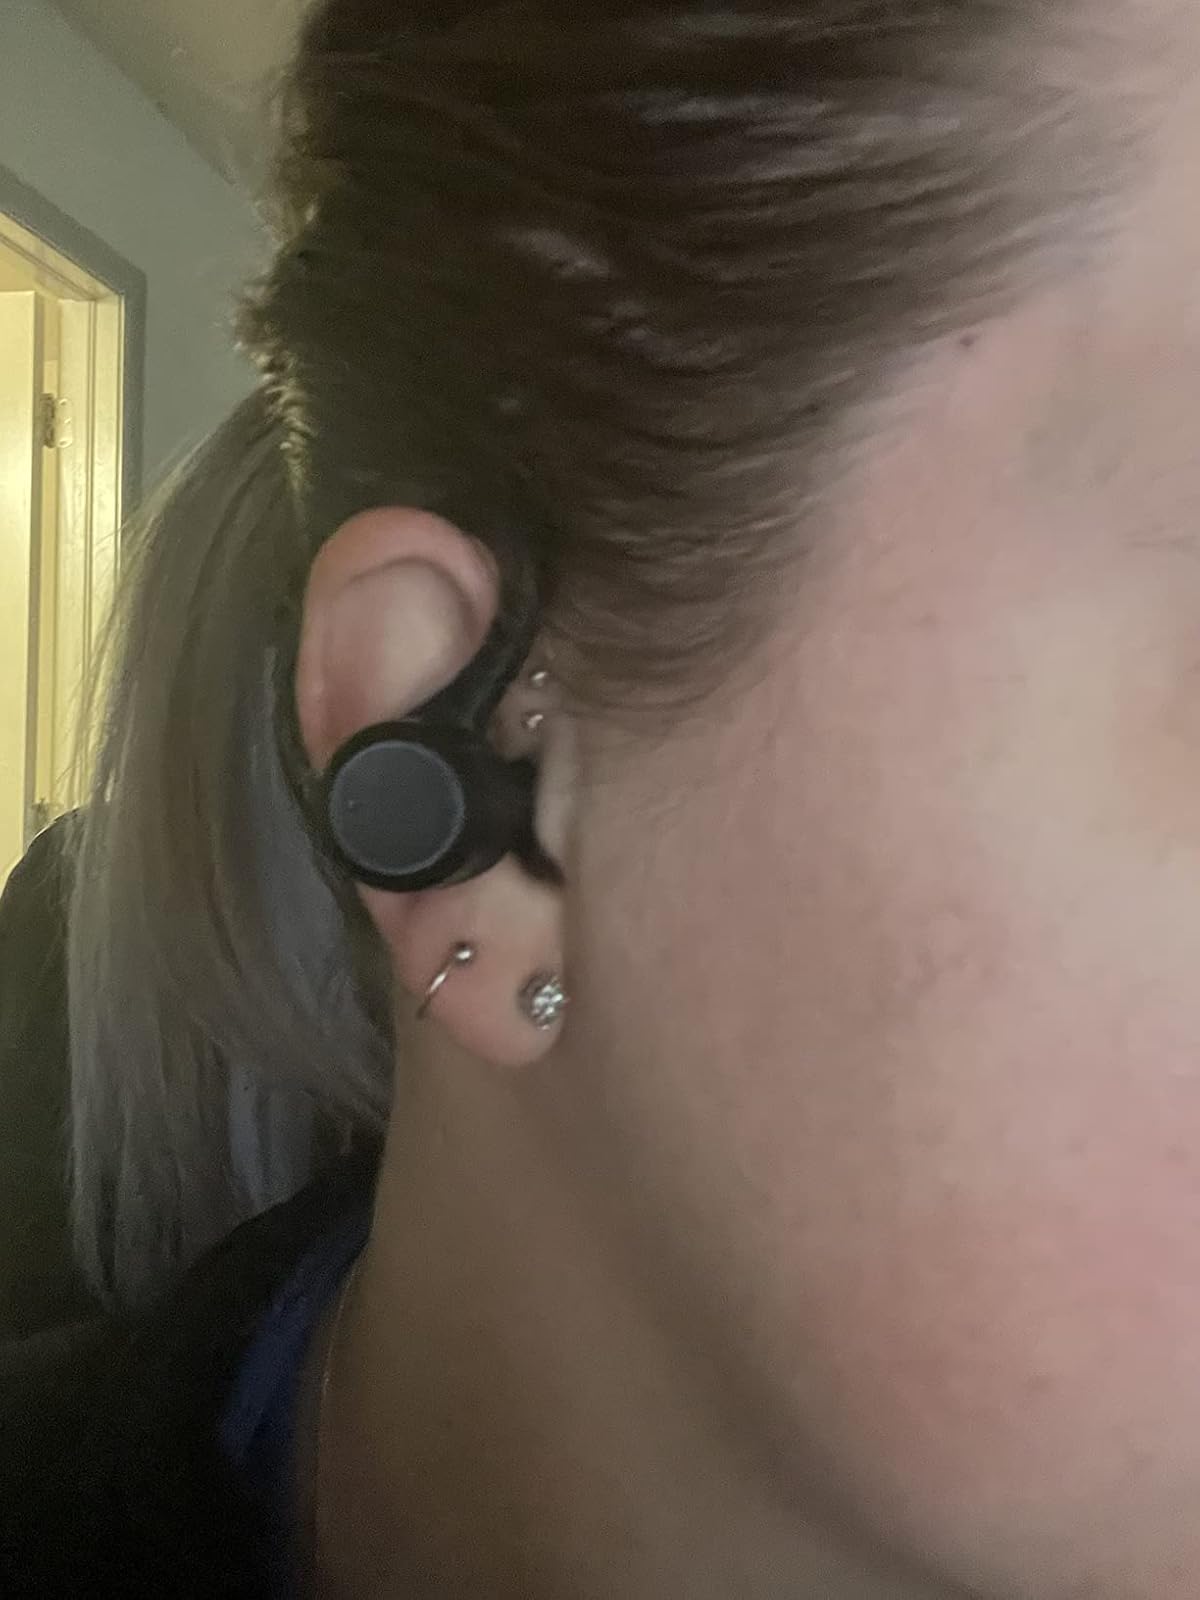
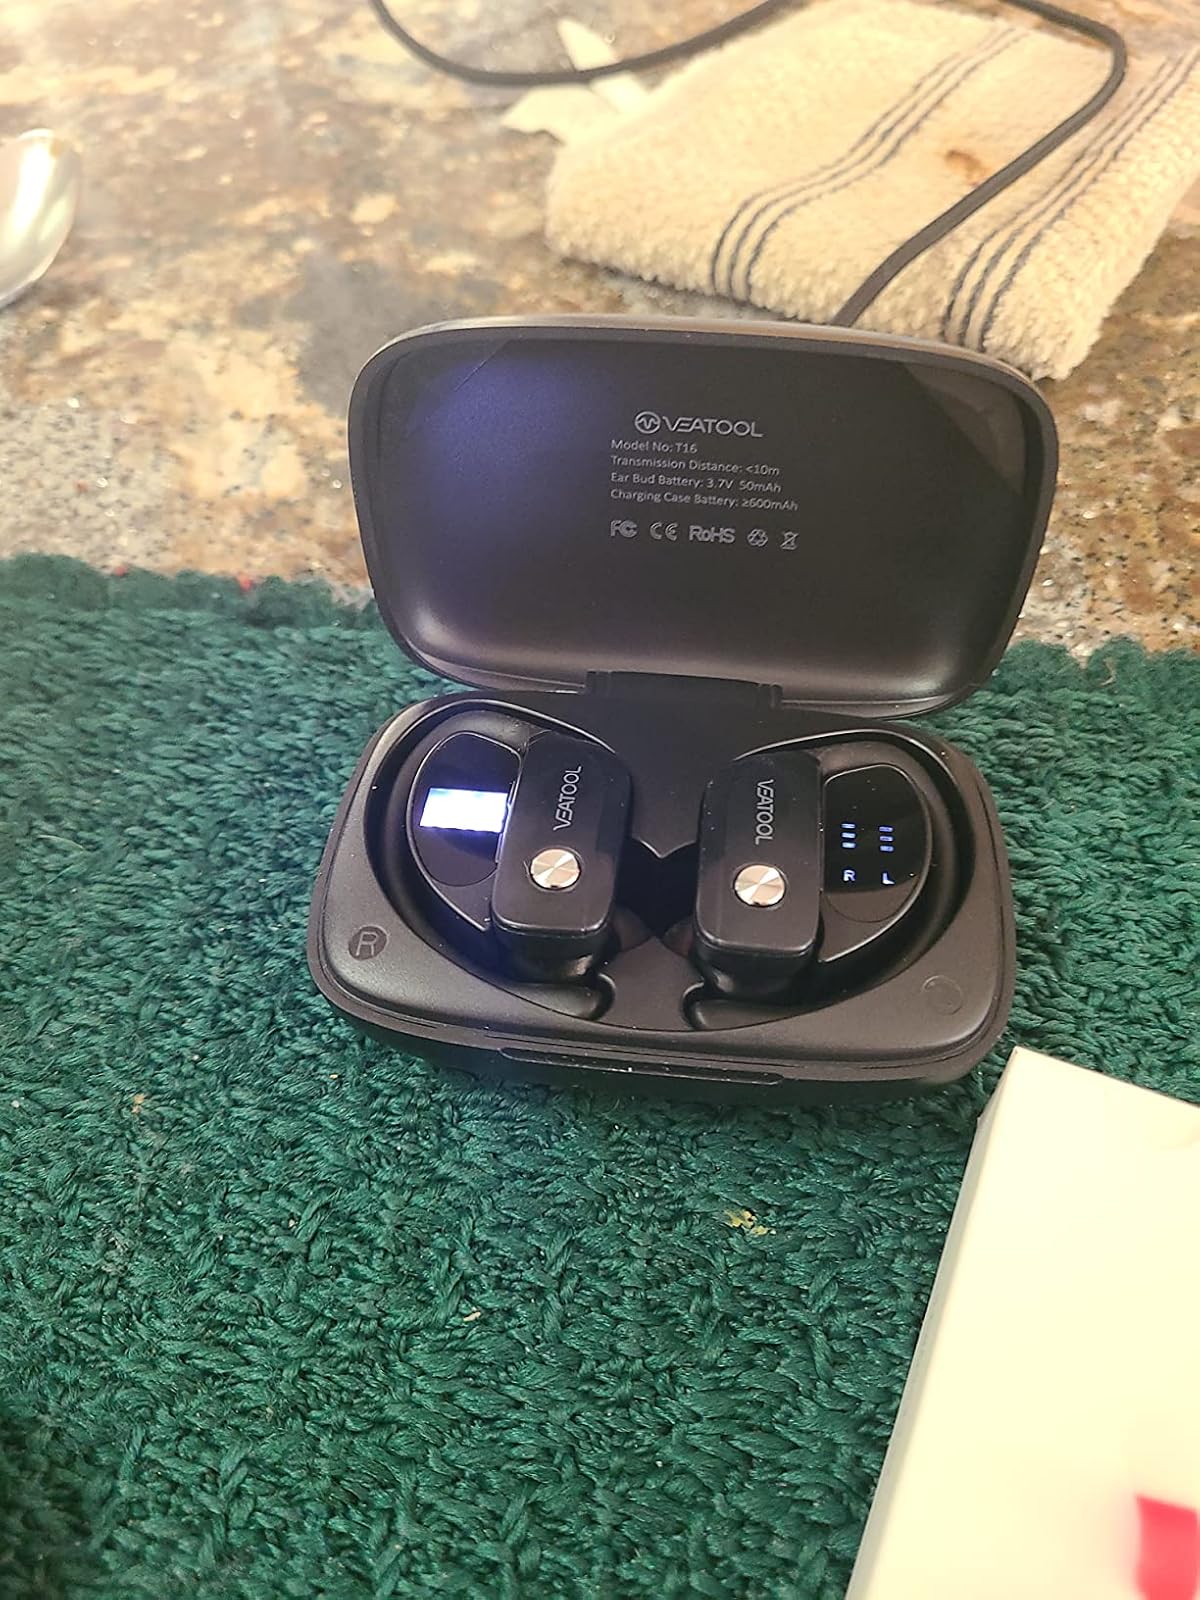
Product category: earbuds
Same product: no